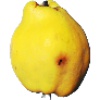
Label: Quince 1